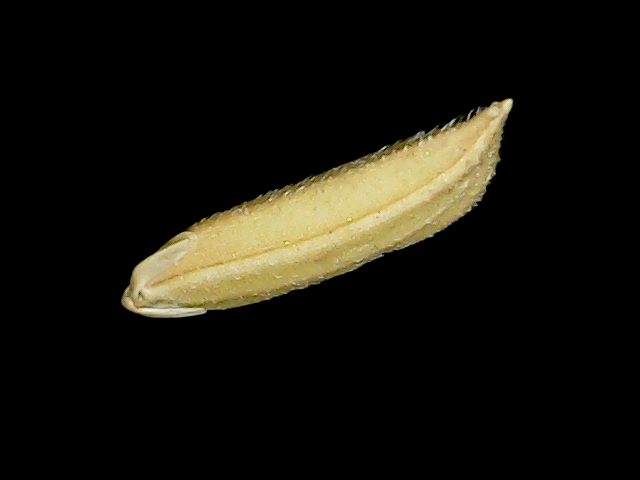
Rice variety: Binadhan07